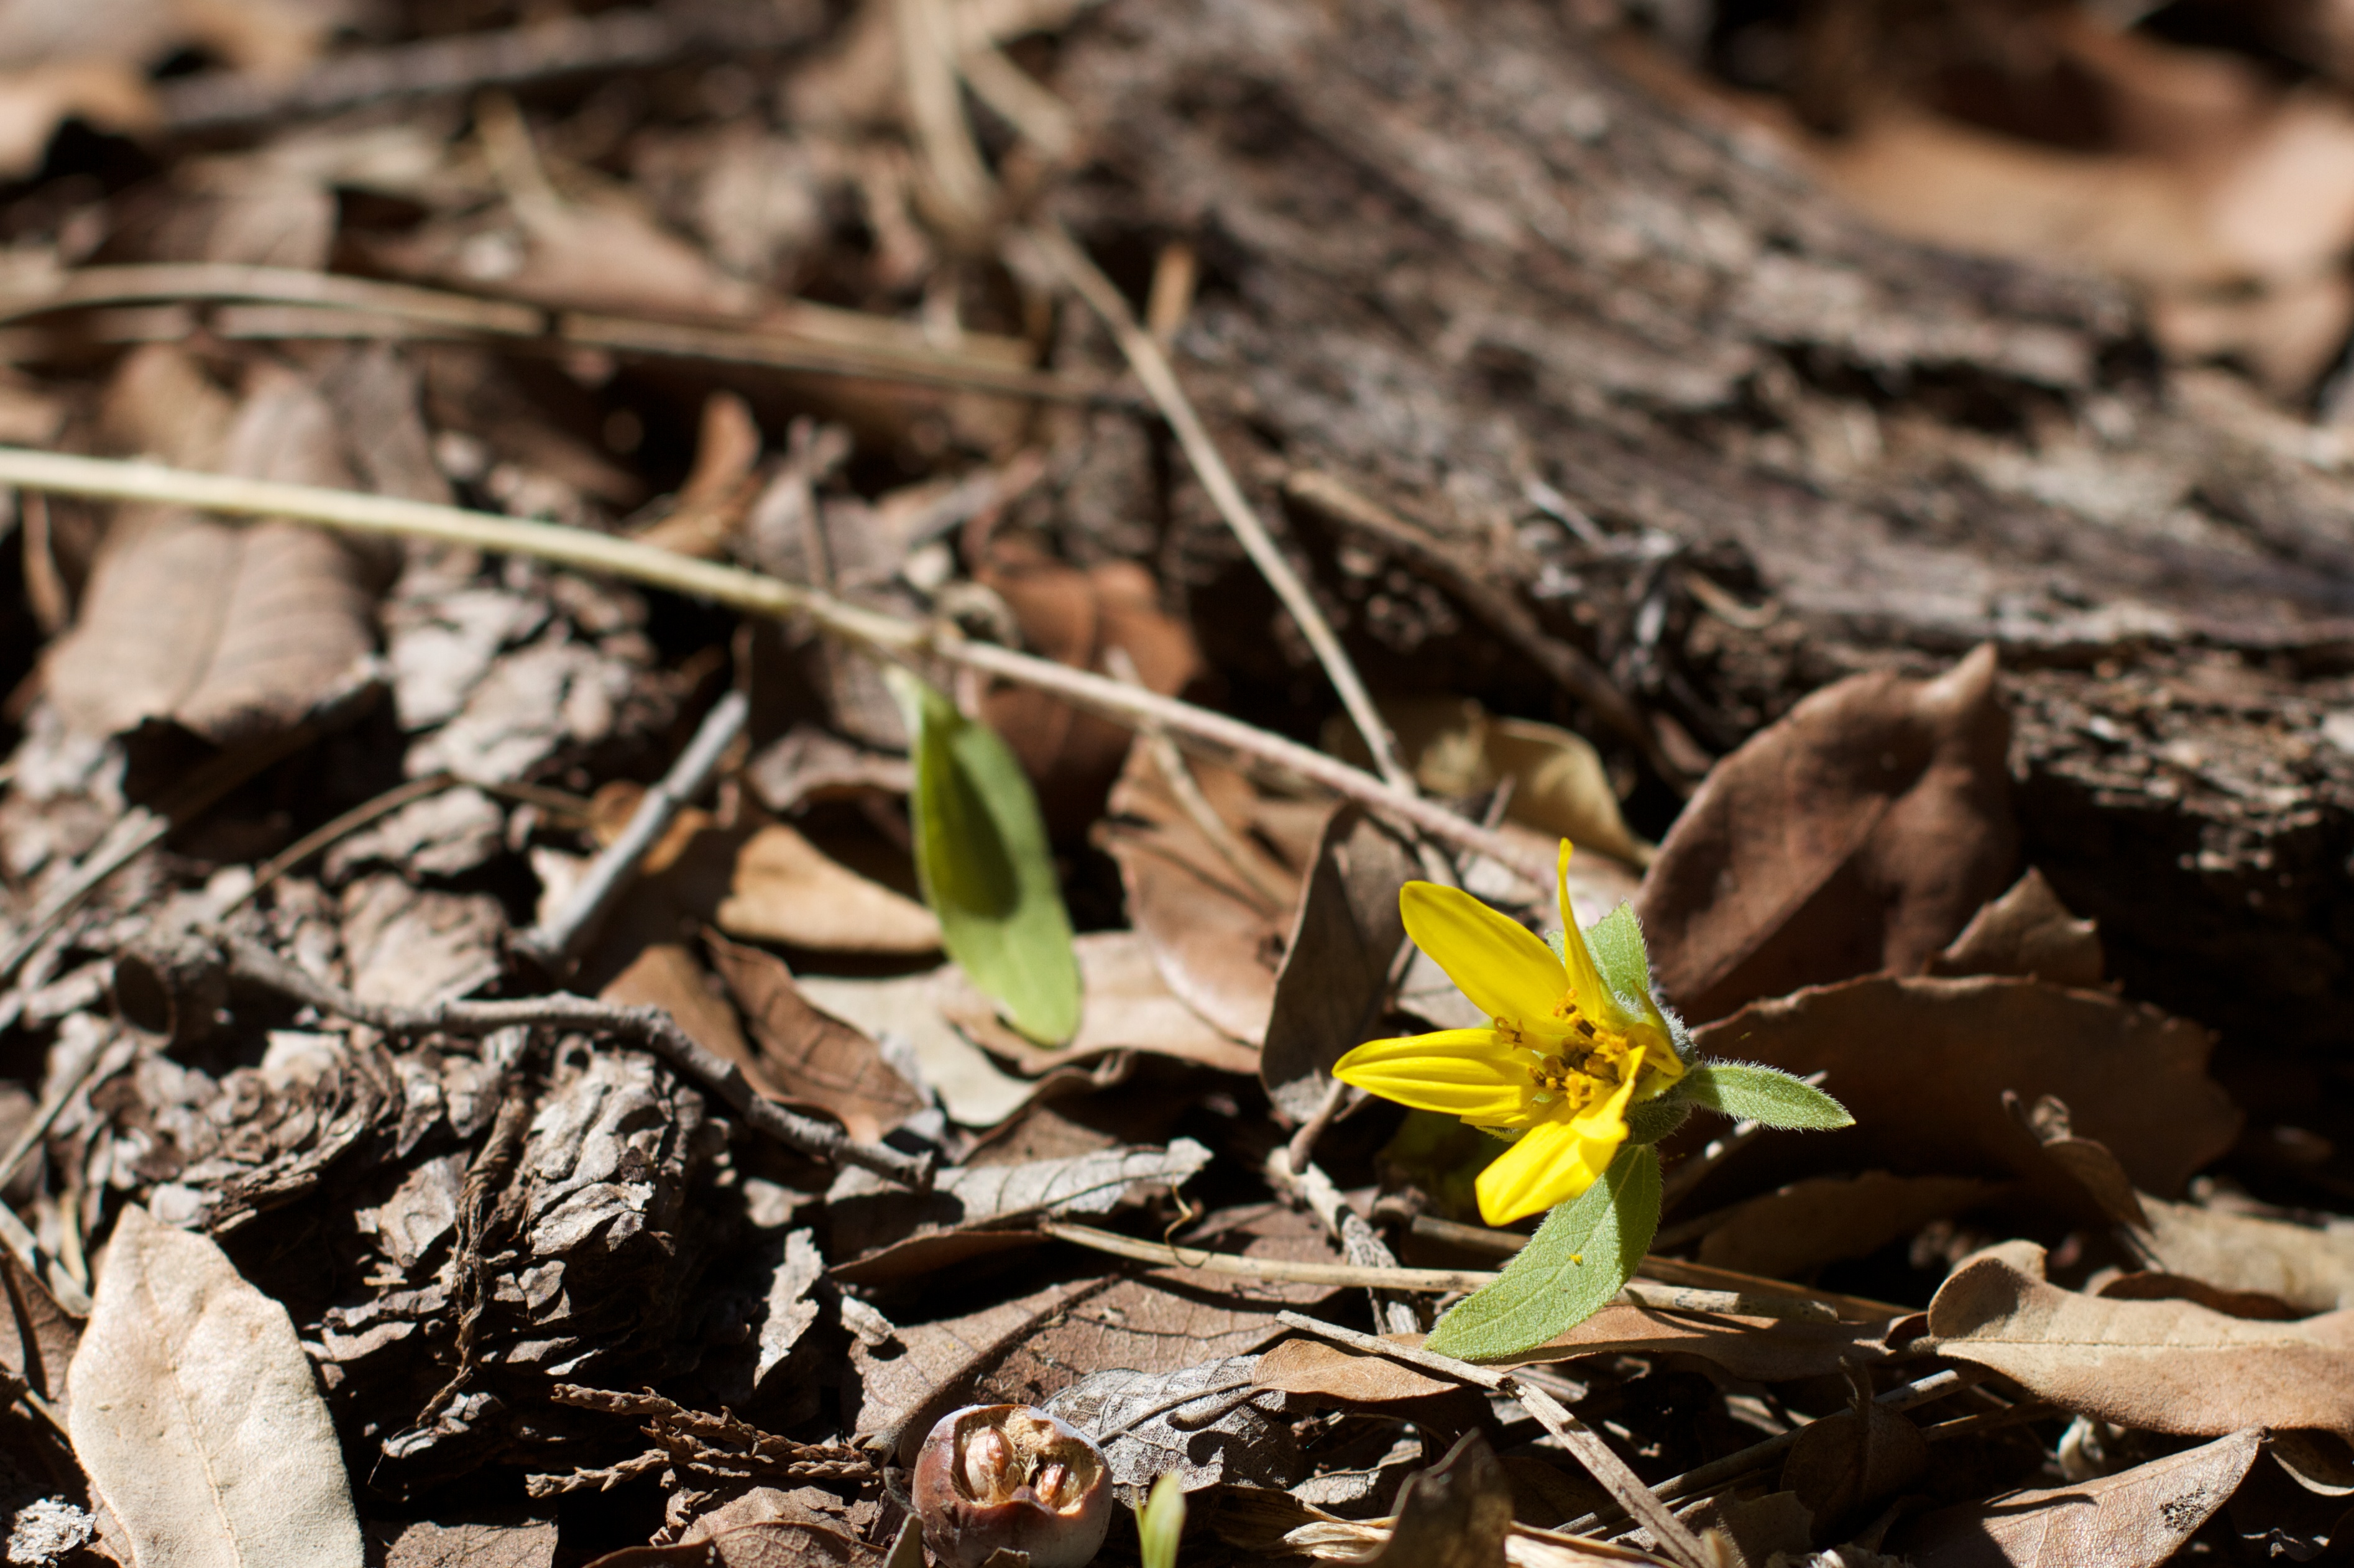
nature, plant, leaf, flower, wildlife, autumn, soil, botany, flora, fauna, close up, woodland, macro photography